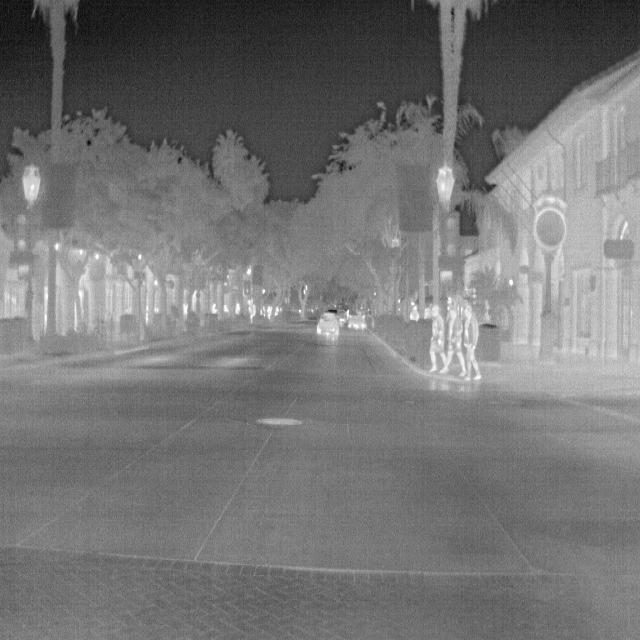
Detected objects:
label: person
label: person
label: person